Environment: real
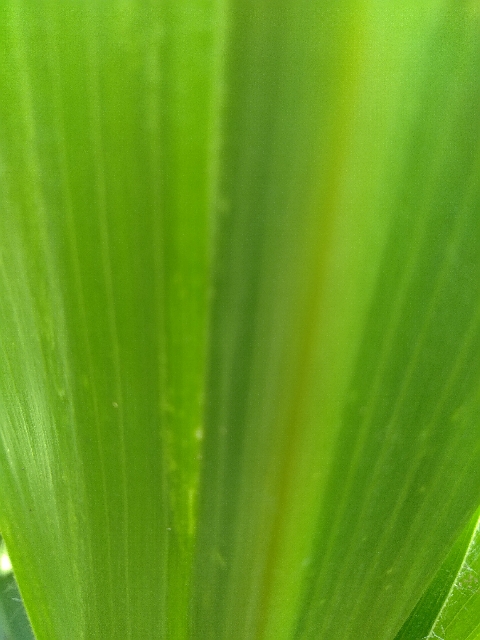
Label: lethal_necrosis